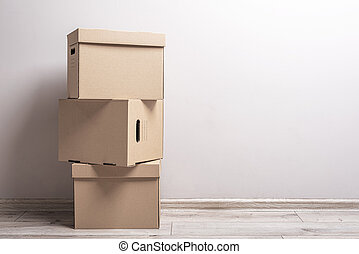
Label: cardboard